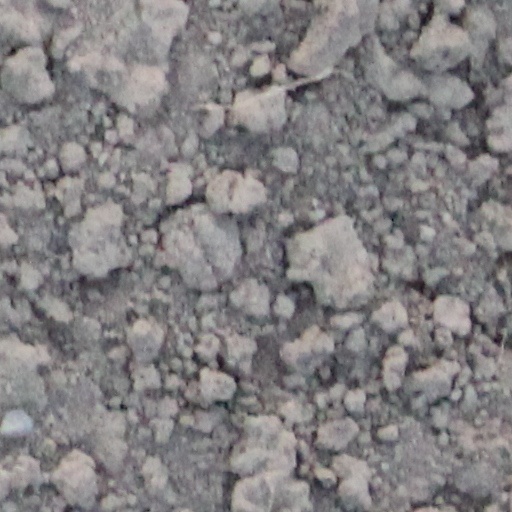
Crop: wheat